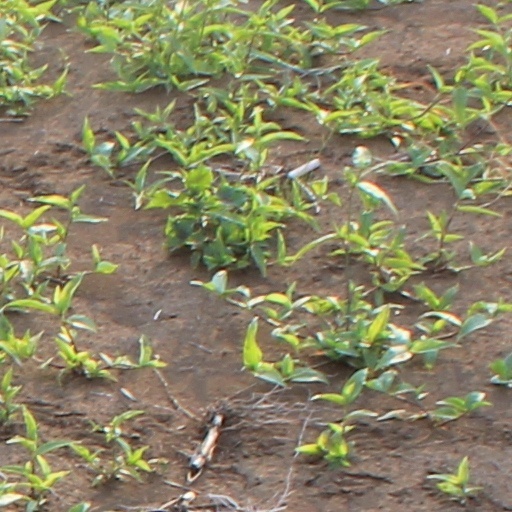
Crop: wheat